2016 Tour de Yorkshire

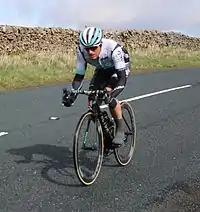
Peter Williams holder of the pink and grey jerseys after stage 1, leading the peloton near Grimwith Reservoir during stage 1

The race included three classifications the most important the general classification. This was calculated by adding up each cyclist's finishing times on each stage. Bonus seconds were awarded for top-three placings in each stage (10 seconds for the first rider, 6 seconds for the second, 4 seconds for the third) and for placings in intermediate sprints (3 seconds for the first rider, 2 seconds for the second, 1 second for the third). The rider with the lowest cumulative time after taking bonus seconds into account was the leader of the classification and was awarded a blue and yellow jersey. (Blue and yellow are colours traditionally associated with Yorkshire.) The winner of the general classification was considered the winner of the race.